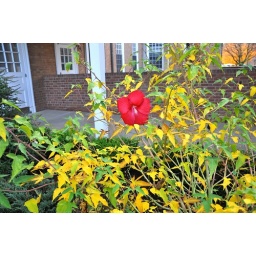
Leaves on 'Lord Baltimore' Hardy Hibiscus can turn a golden yellow color in the fall. Sam Bahr, photographer